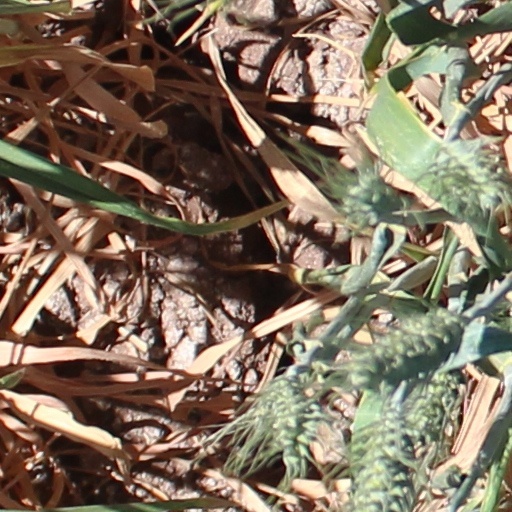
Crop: wheat